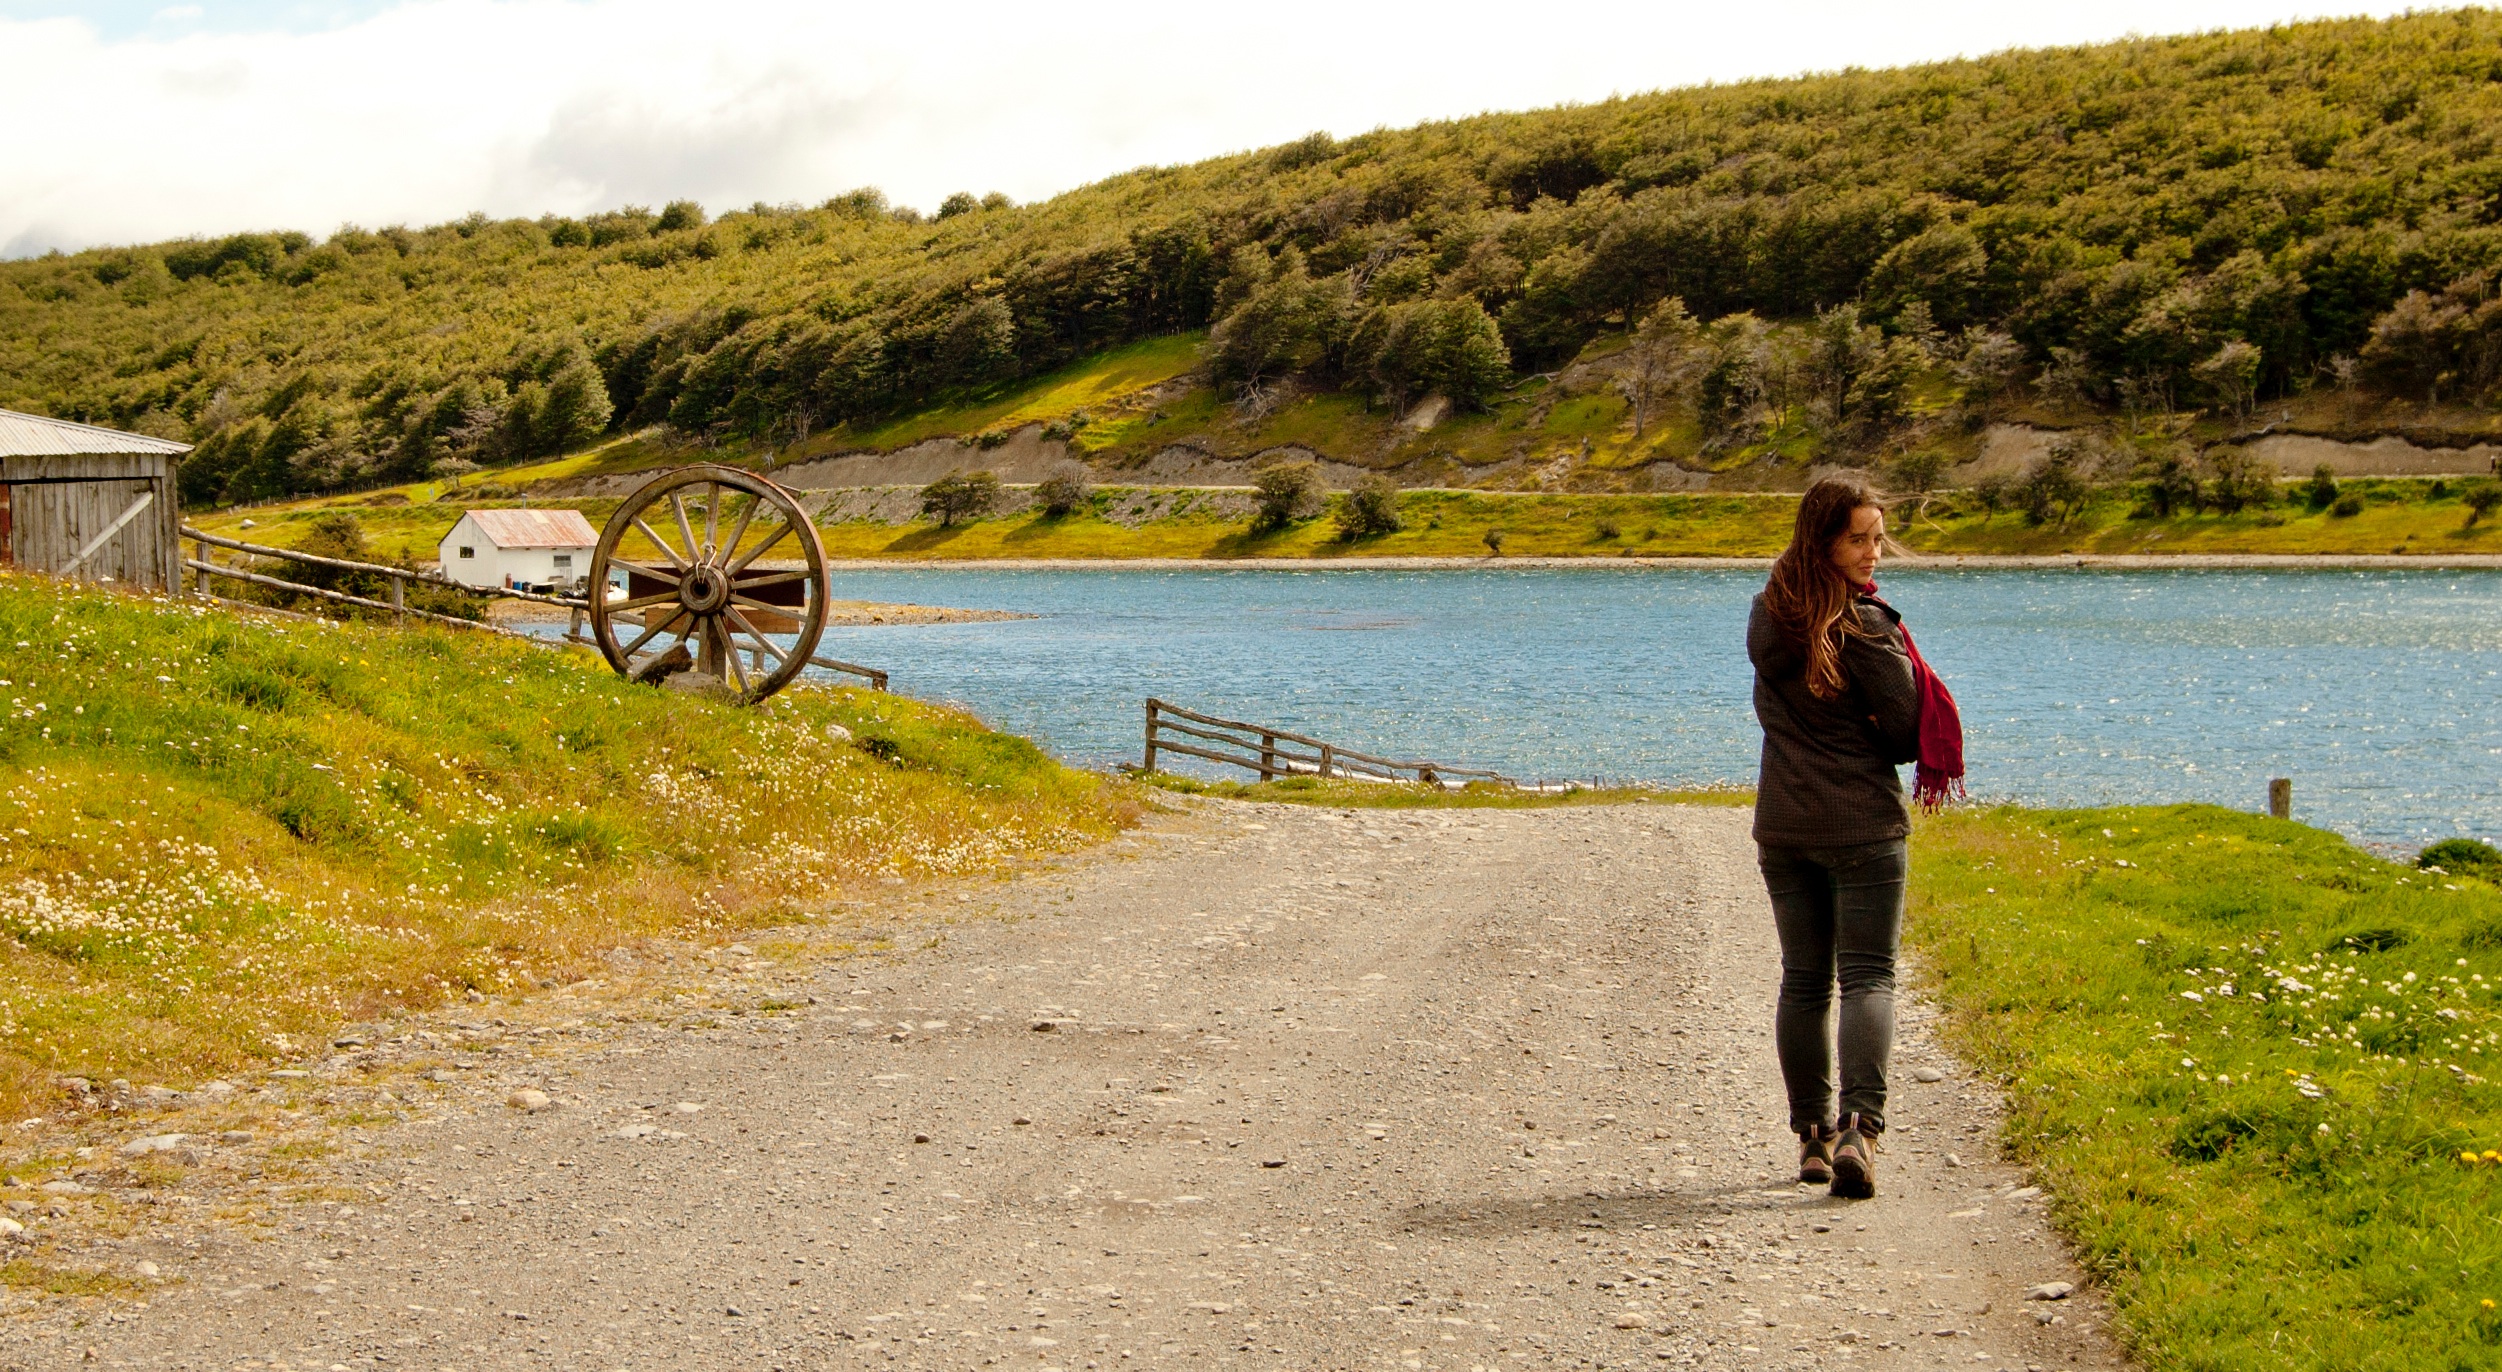
beach, sea, coast, shore, lake, river, rural area